Merion Station, Pennsylvania

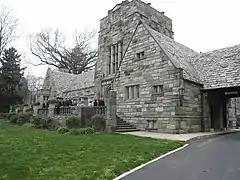
Merion Tribute House (April 2012)

The Merion Civic Association was organized in 1913 by Edward W. Bok with the motto "To be Nation right and State right, we must first be Community right." The Merion Civic Association made several important improvements to Merion such as paving, better lighting, cast-iron street signs, better fire and police protection, and planned tree-planting. President Theodore Roosevelt wrote an article in 1917 for Bok's magazine entitled "Model Merion."